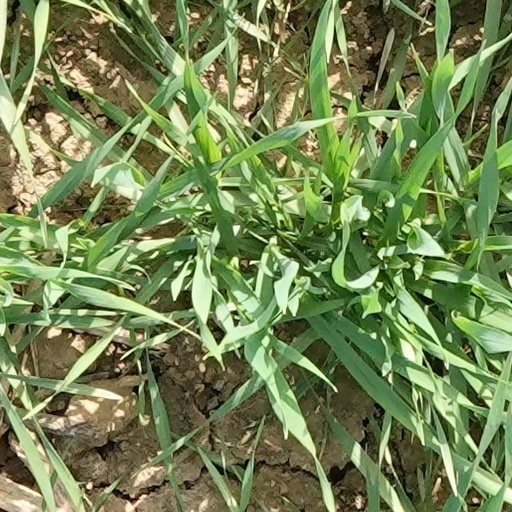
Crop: wheat